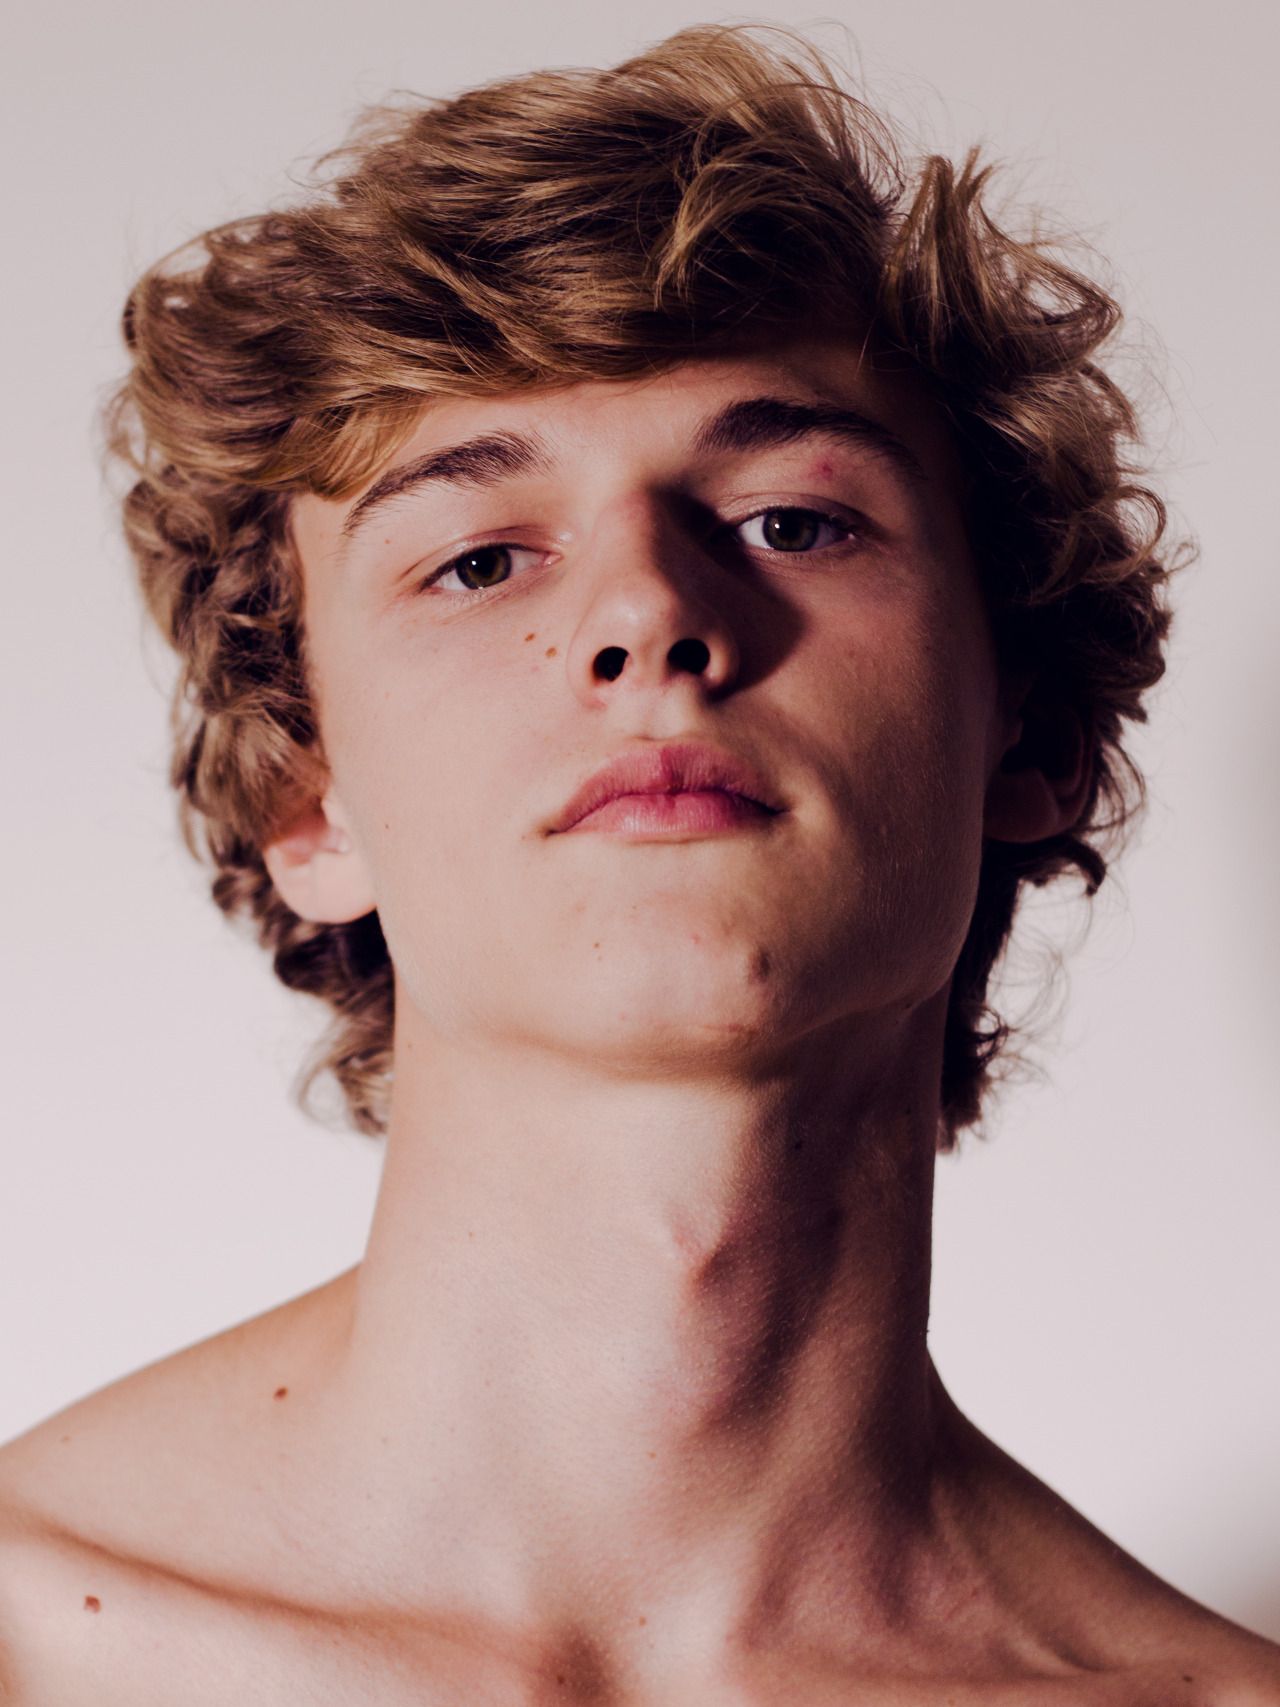
Portrait style: Real Portrait